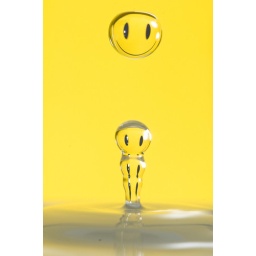
Smiley face refracted in a water droplet.